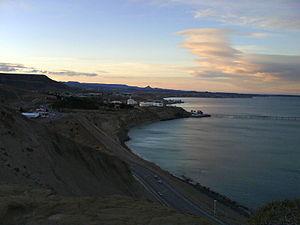
Le golfe San Jorge est un golfe situé au sud de la Patagonie, en Argentine. Il s'agit d'un bassin océanique ouvert sur l'océan Atlantique. Ses côtes sont situées dans la province de Chubut et dans la province de Santa Cruz. Le golfe mesures environ 244 km de long à son embouchure et couvre une superficie de 39 km². Il est délimité par le cap Dos Bahías et le cap Tres Puntas.